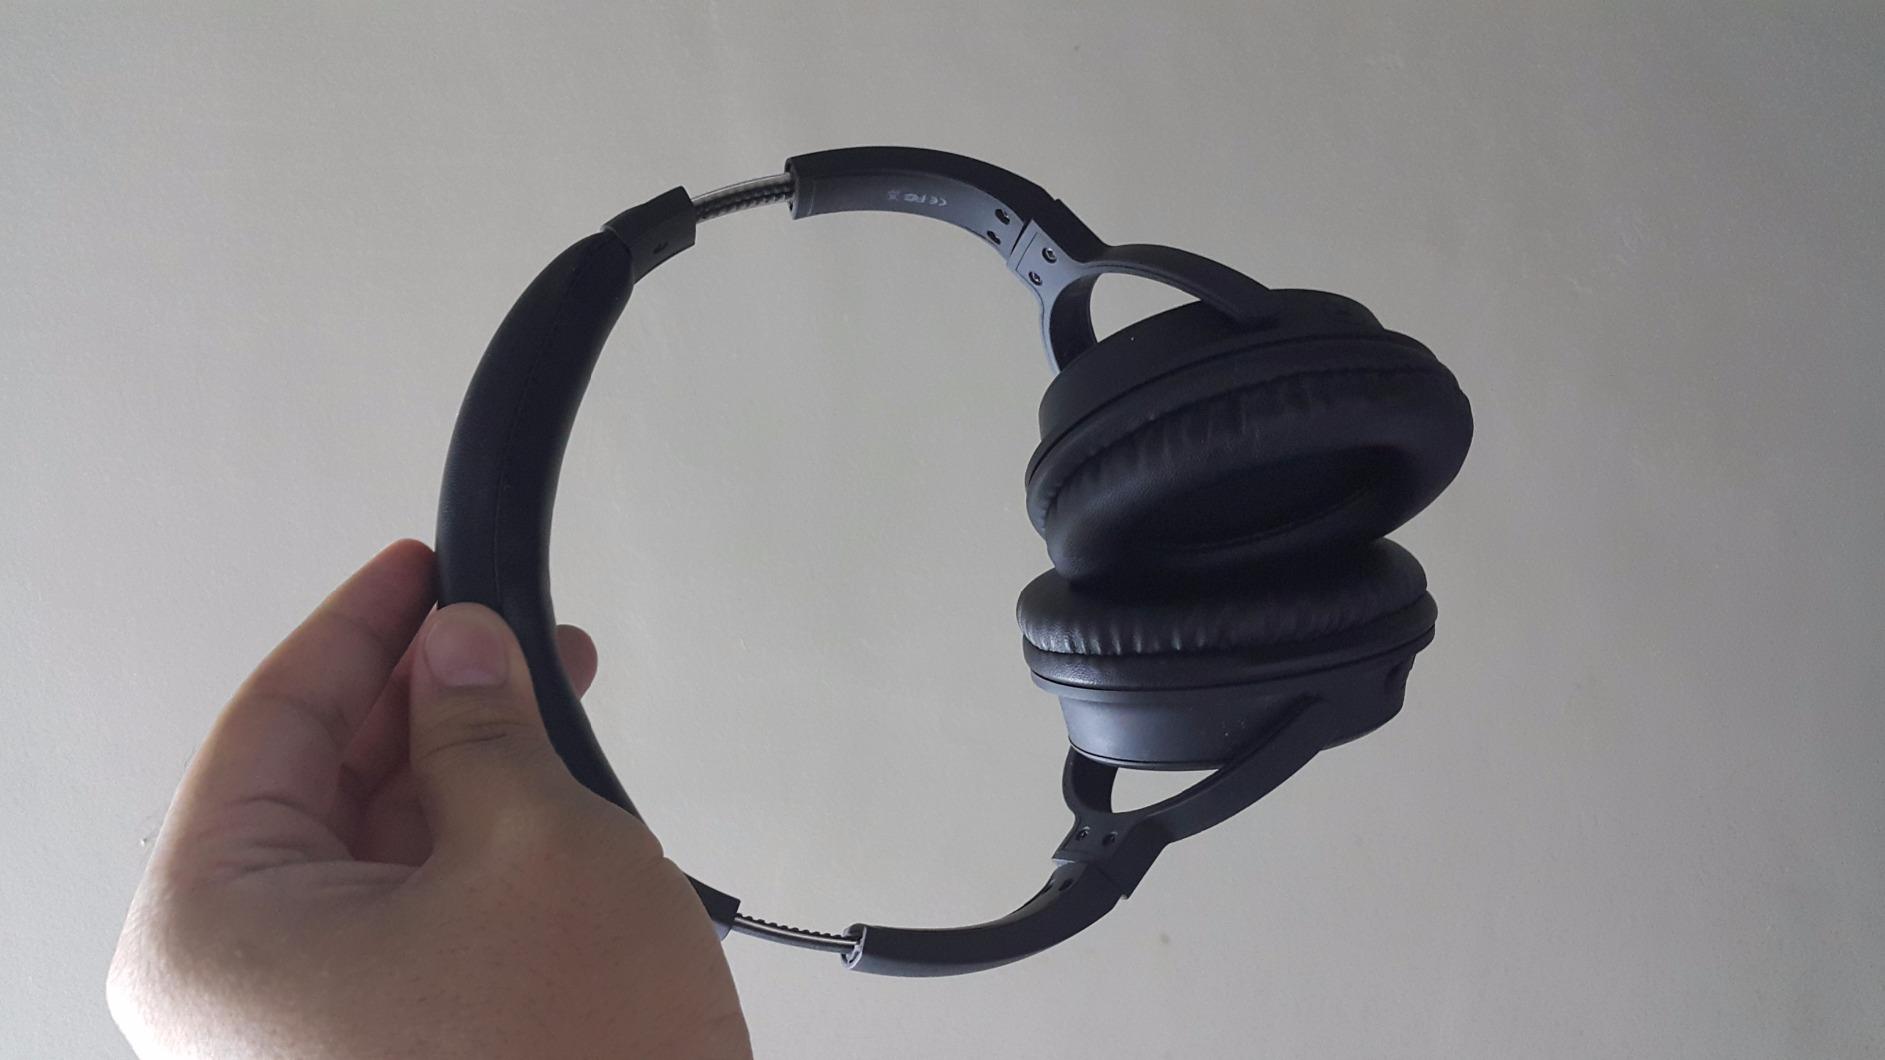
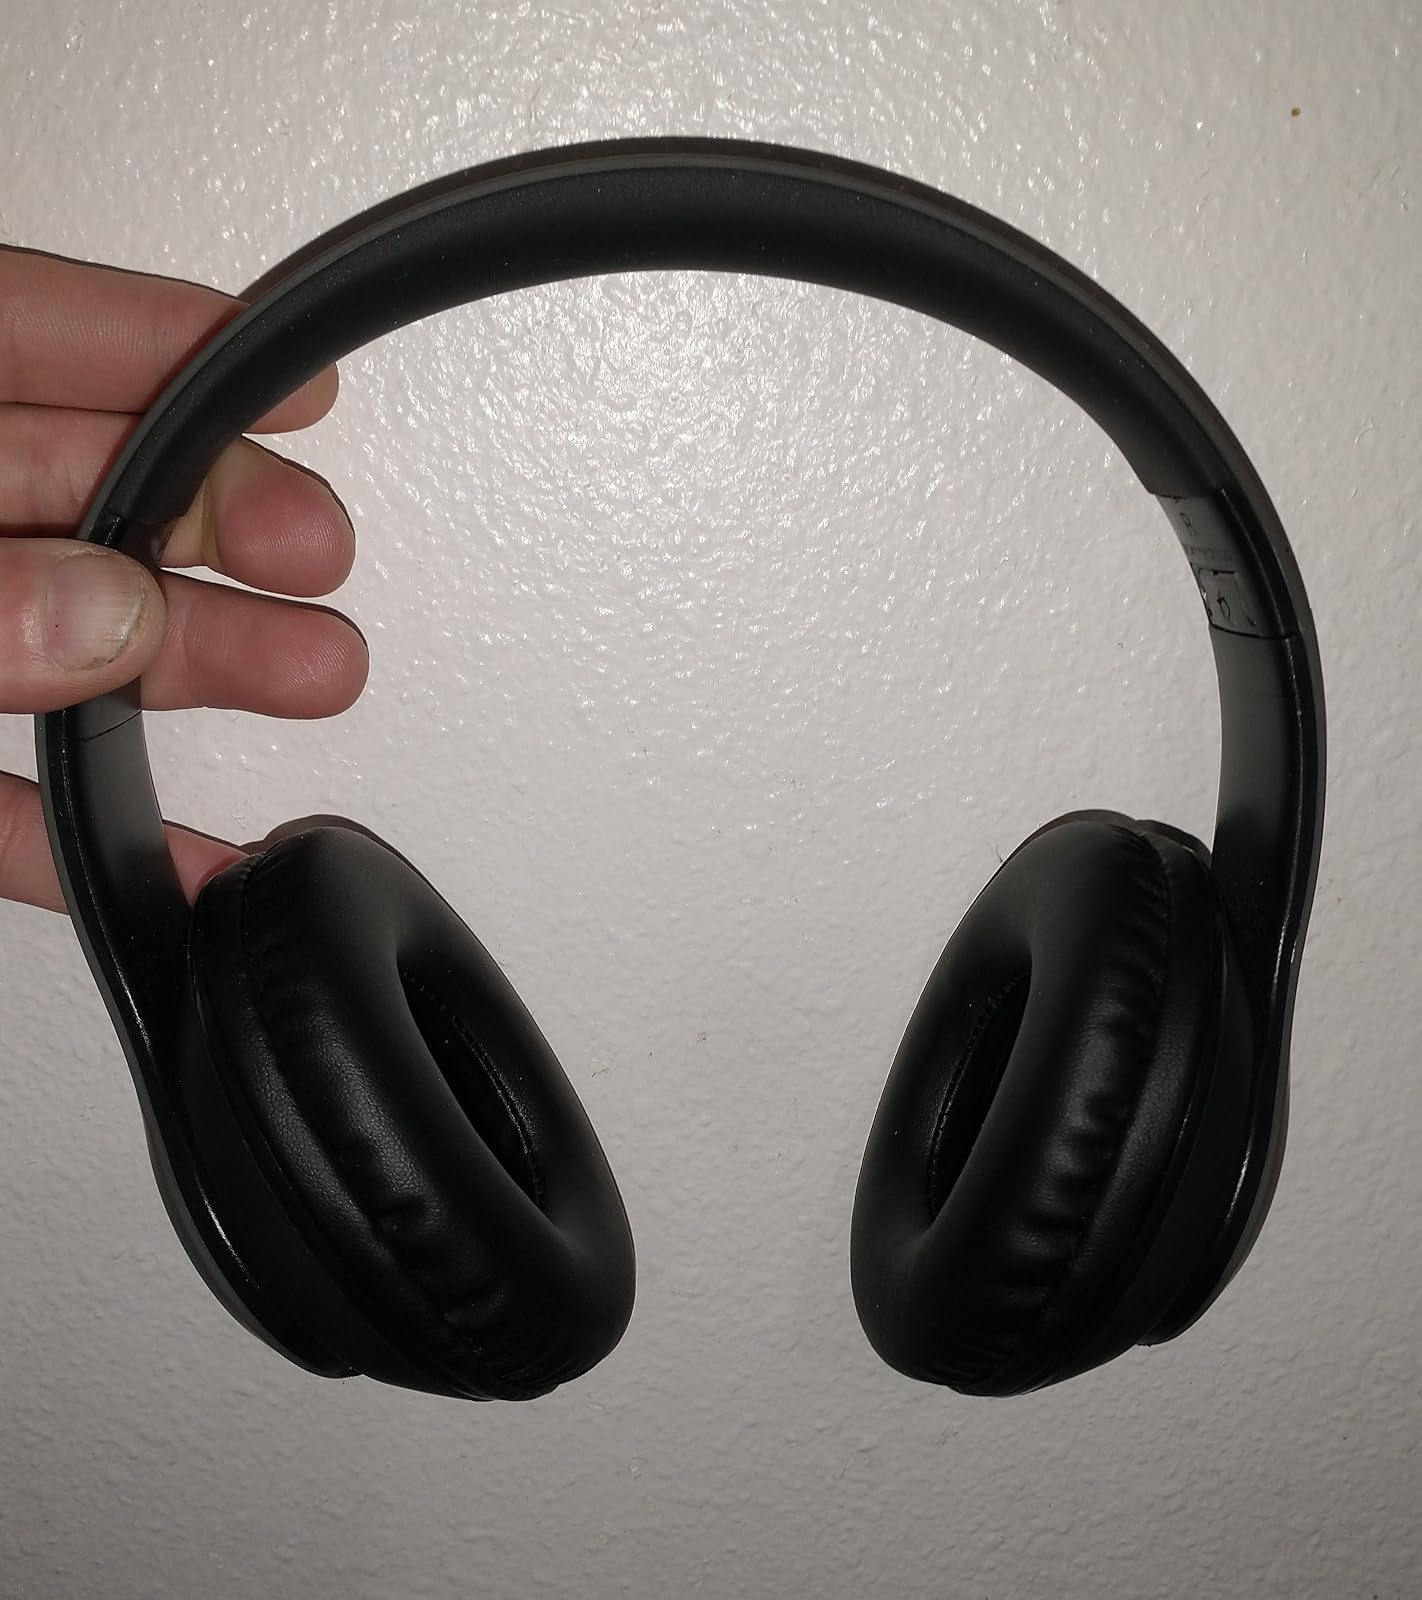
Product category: headphones
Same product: no